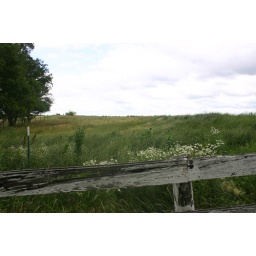
An expance of field grass is bound by the faded farm fence.